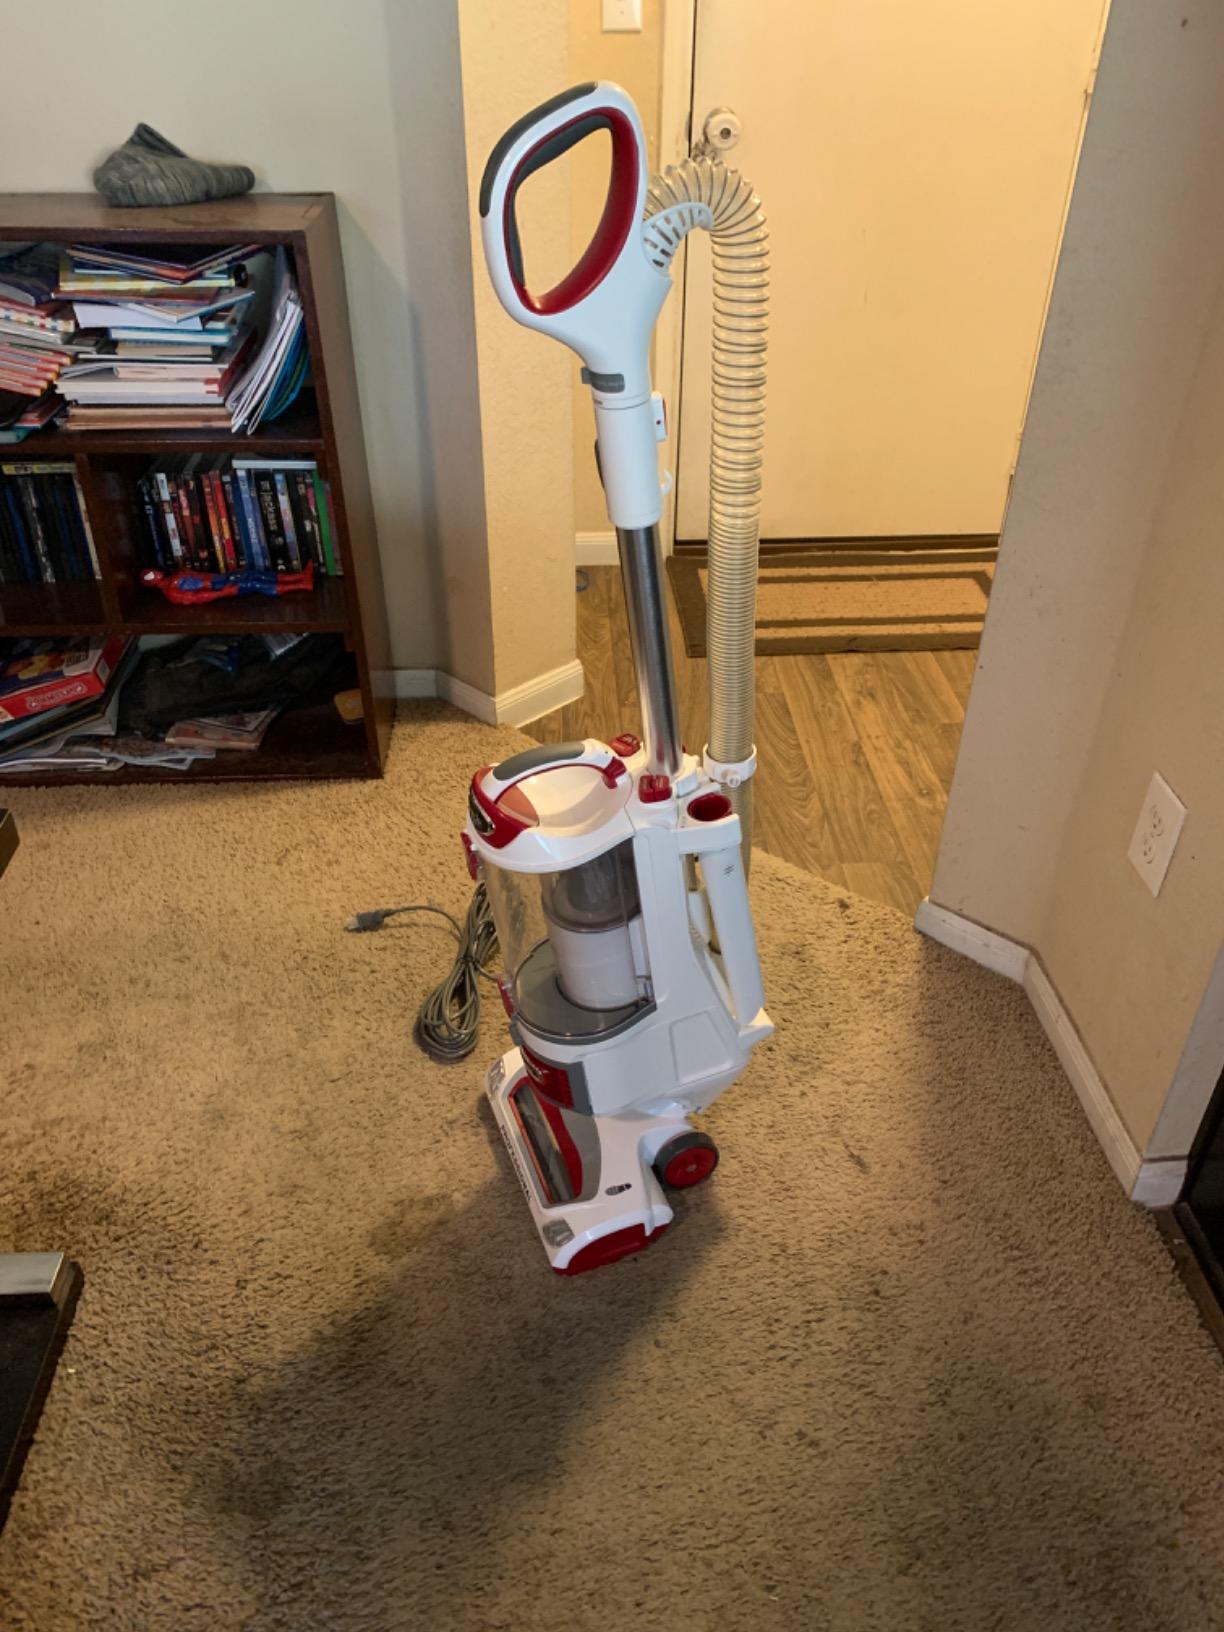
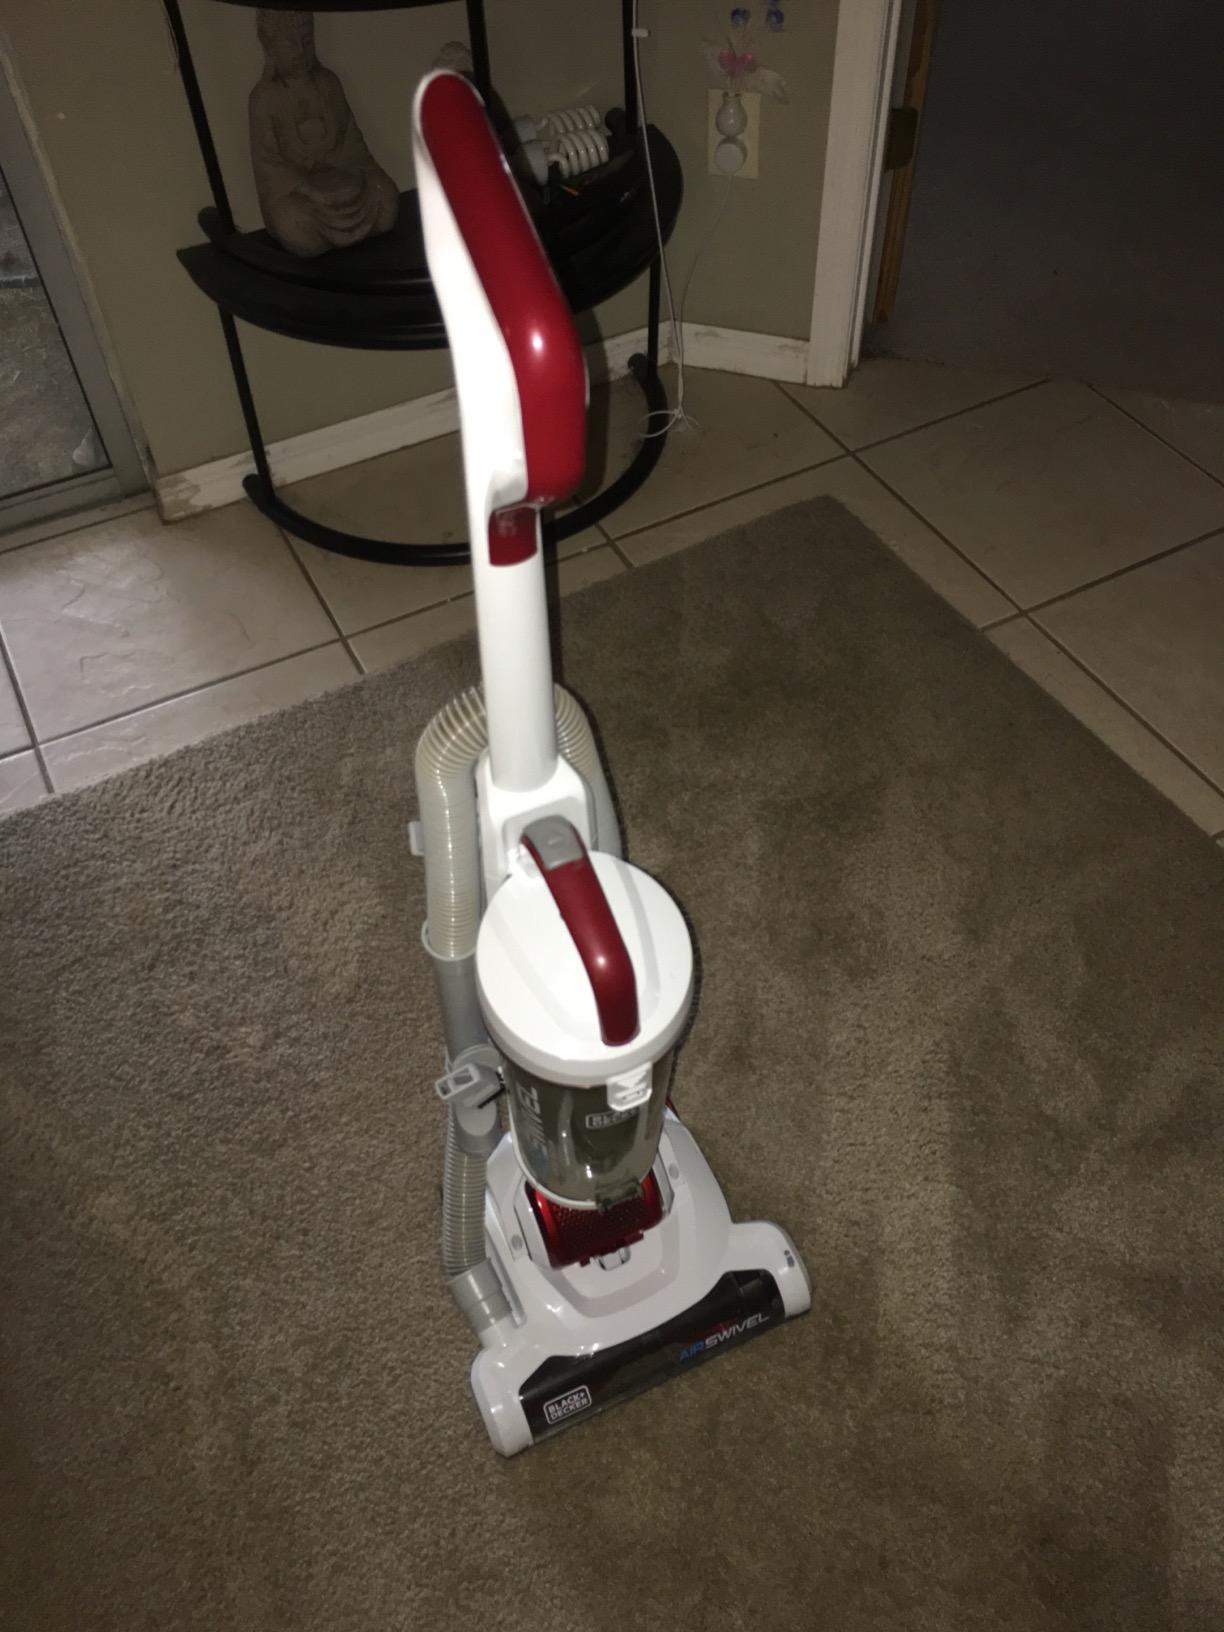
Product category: items_vacuum
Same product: no